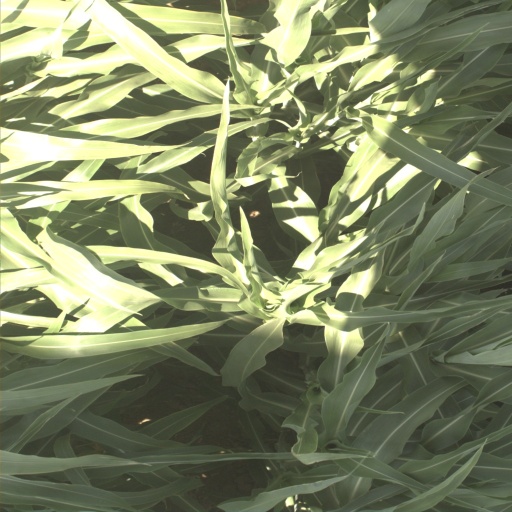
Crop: sorghum